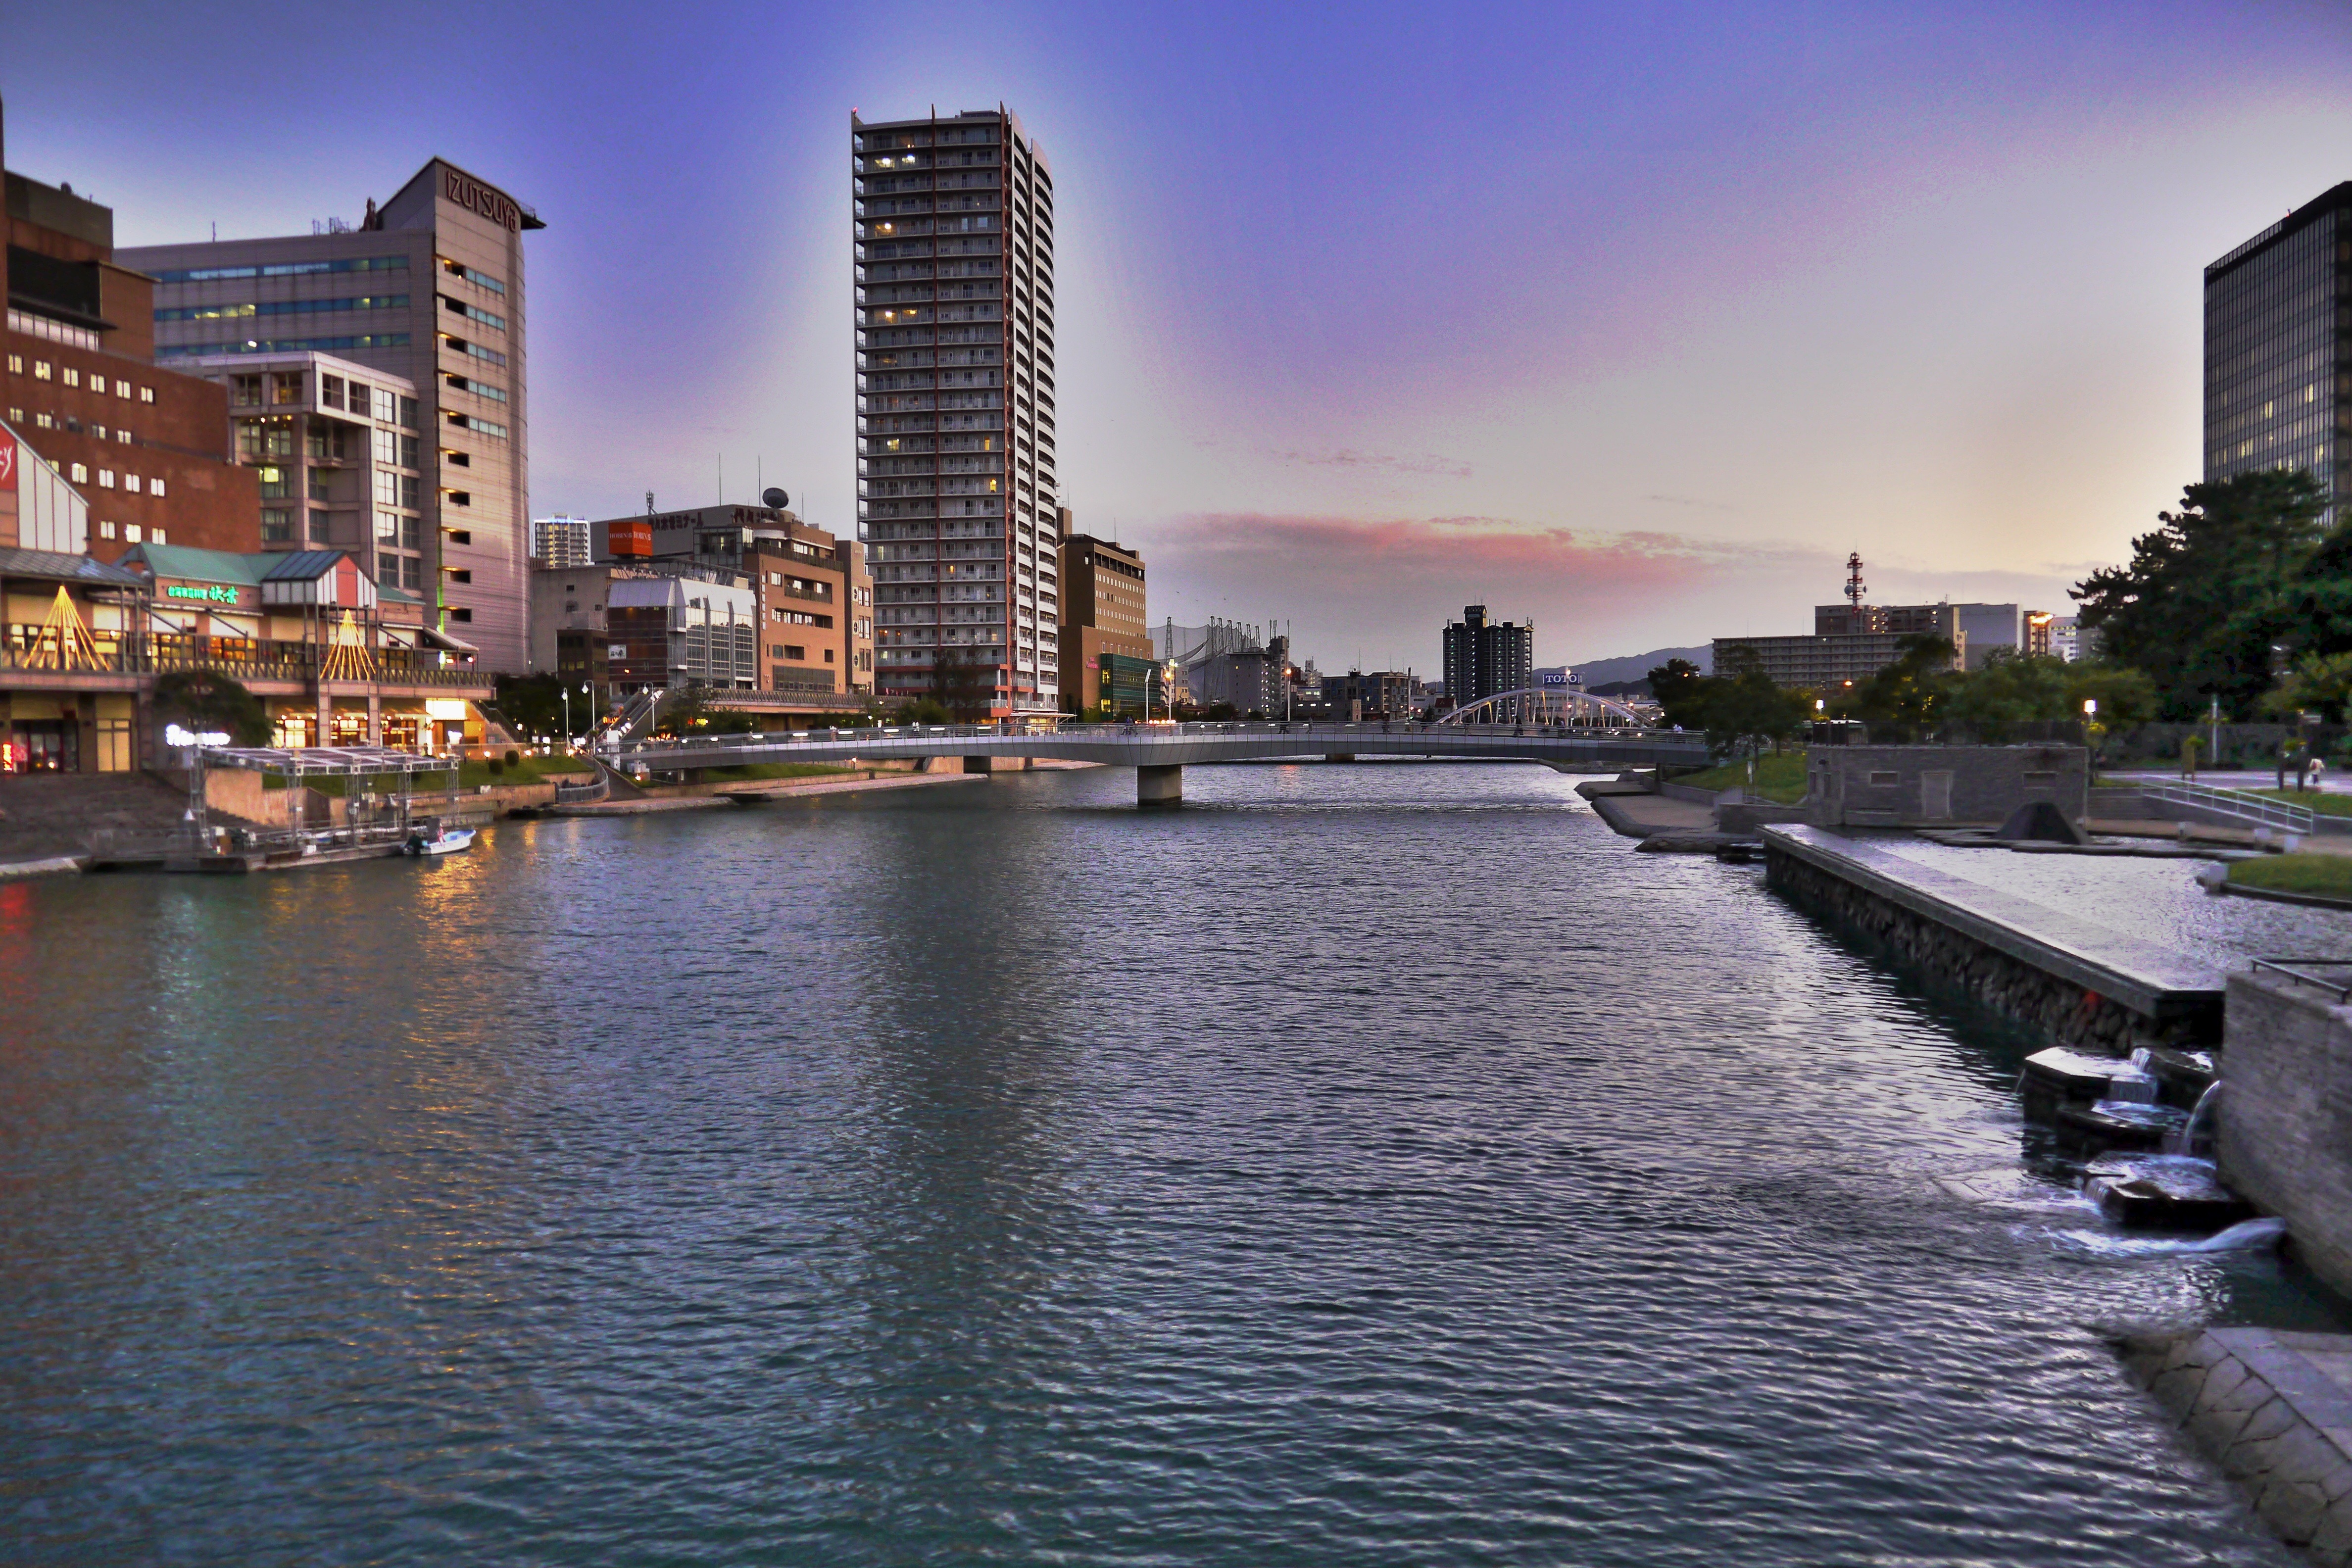
horizon, skyline, morning, town, city, skyscraper, river, cityscape, downtown, dusk, evening, reflection, landmark, japan, waterway, tower block, metropolis, urban area, geographical feature, human settlement, metropolitan area, kitakyushu